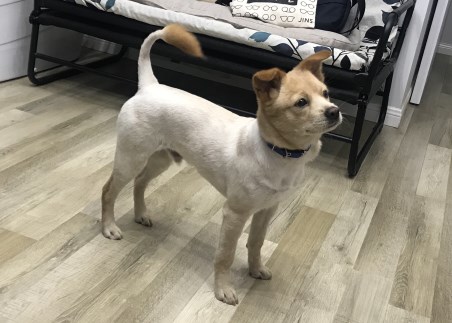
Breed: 1043-n000001-Shiba_Dog